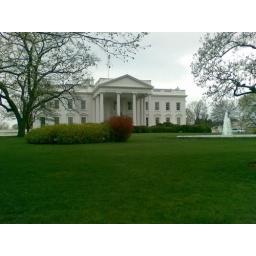
Doing store visits in DC, stopped by the white house for a quick picture :-)